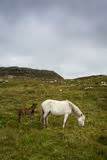
Label: pecora